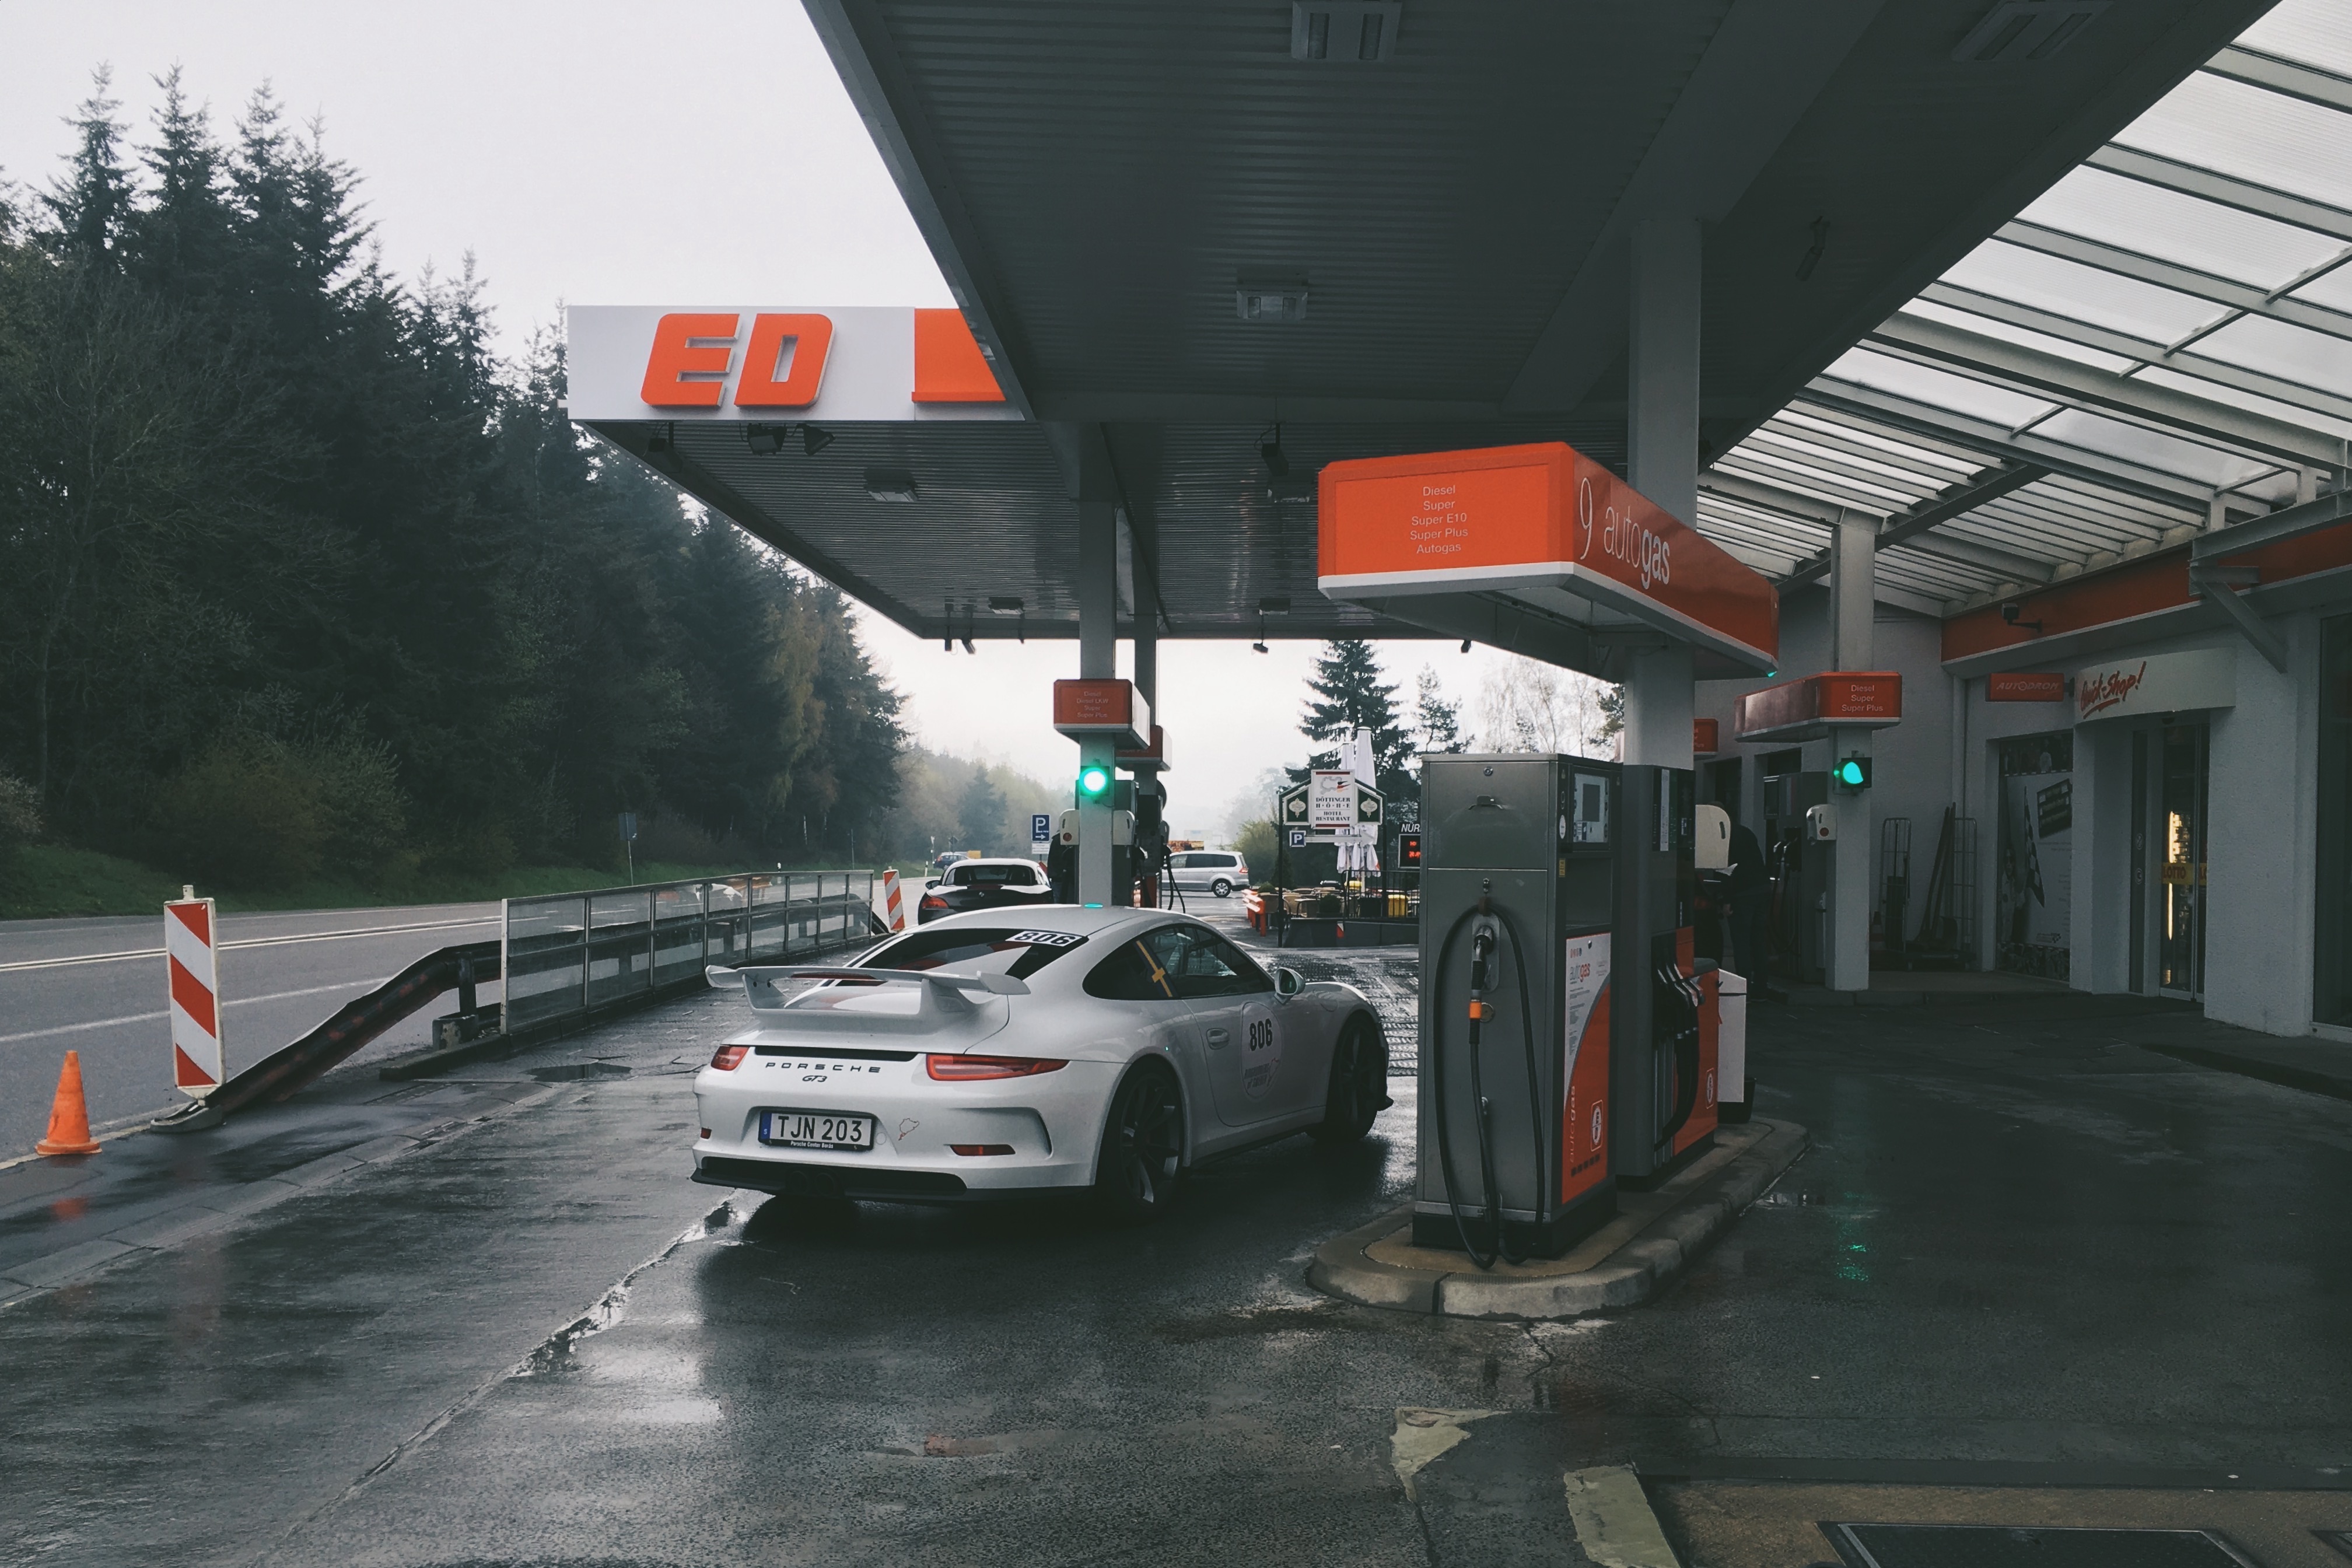
structure, asphalt, transport, vehicle, public transport, race track, sport venue